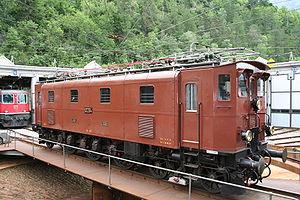
La Fondation pour le patrimoine historique des CFF ou CFF Historic, appelée en allemand Stiftung Historisches Erbe der SBB ou plus simplement SBB Historic, est une fondation. L'établissement principal se trouve à Windisch, en Suisse.
Matériel moteur des CFF : locomotives, locotracteurs et automotrices en service aux Chemins de fer fédéraux suisses.
Les Ae 3/6ᴵᴵᴵ sont des locomotives électriques des chemins de fer fédéraux suisses, entrées en service entre 1925 et 1926, et retirées entre 1968 et 1980.